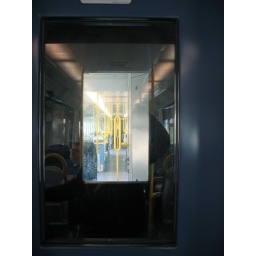
I like this shot looking forward through the window in the door between cars.